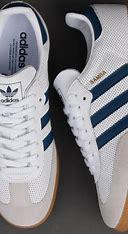
Brand: Adidas
Model: Samba